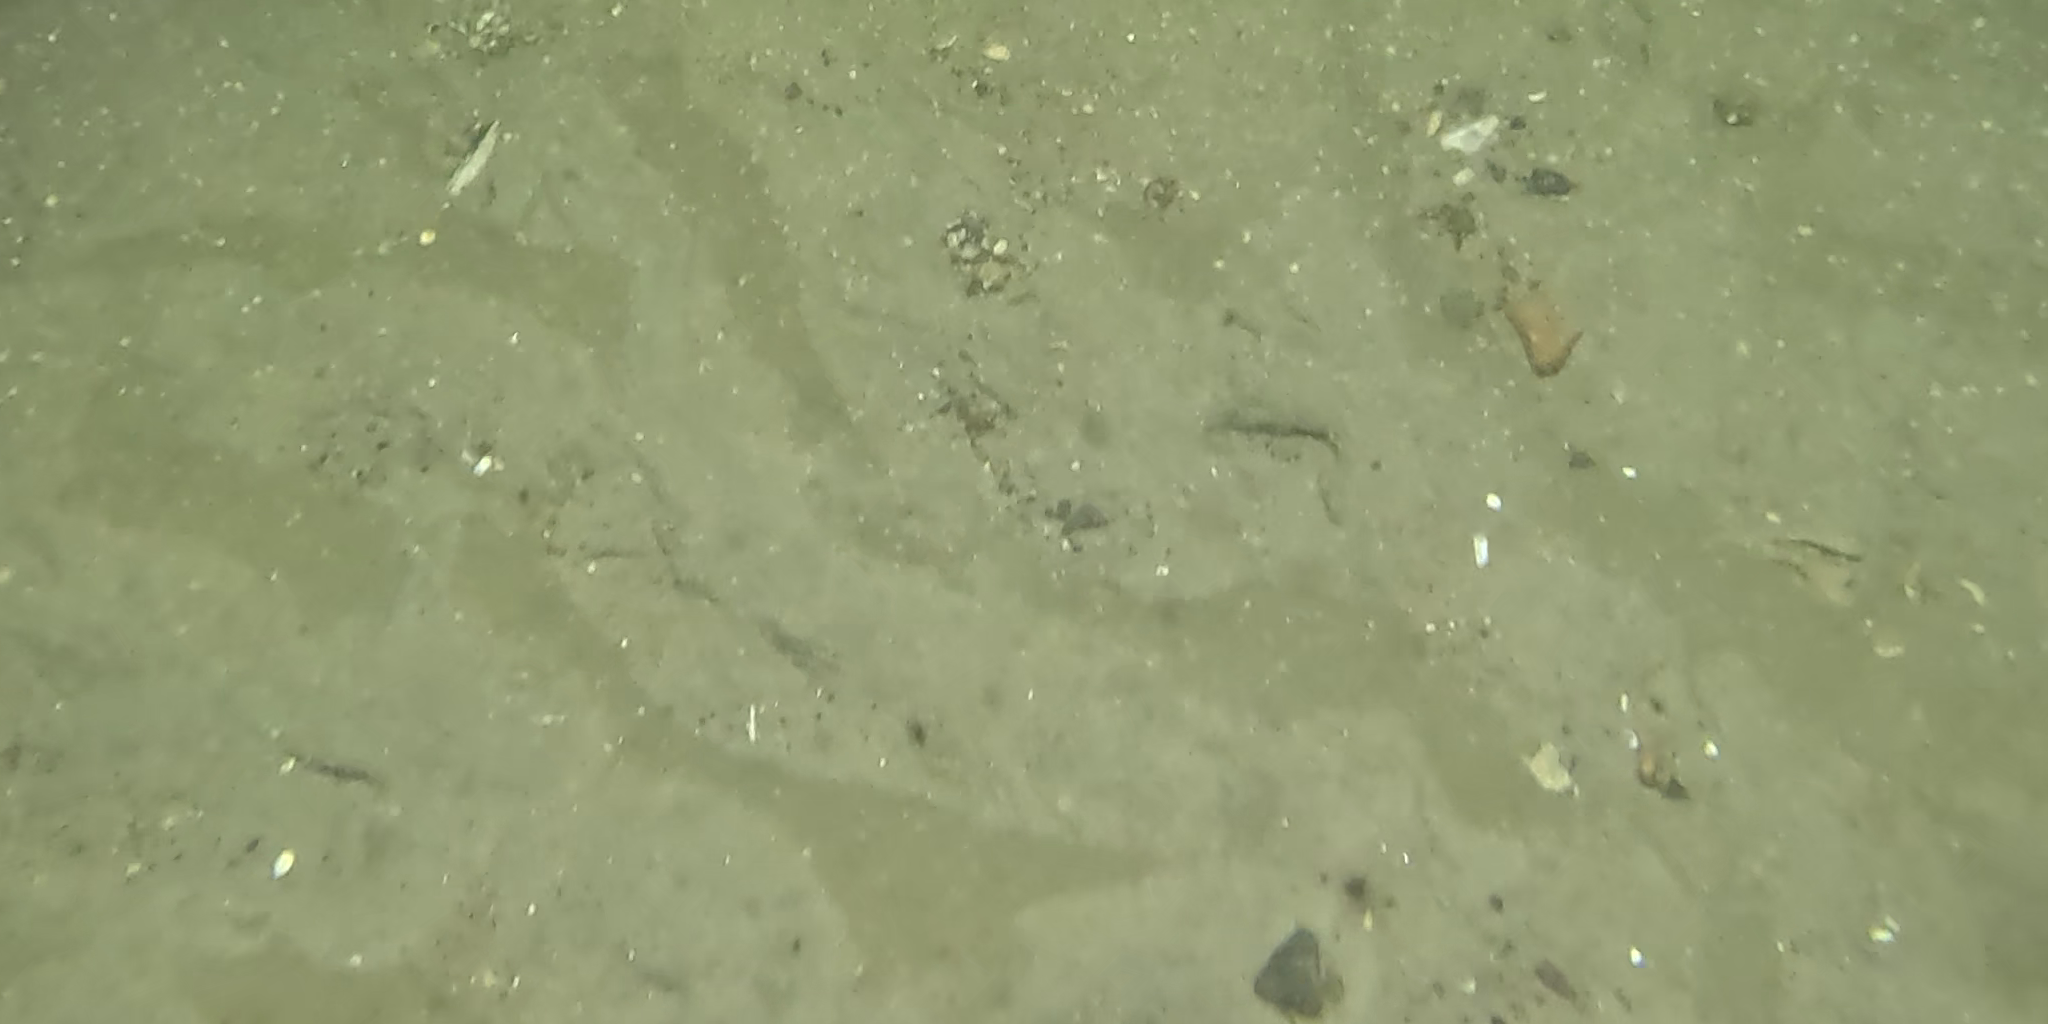
Seabed habitat: sand